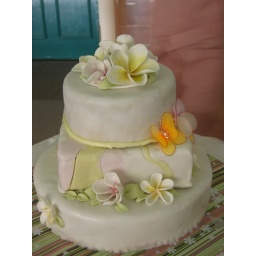
Icing fruit cake made by ping ping